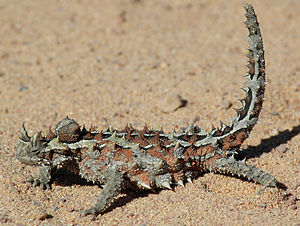
Molok (øgle) / Selvforsvar
En molok i Western Australia
Molok eller Tornet djævel er en australsk øgle i agam-familien. Det er den eneste art i slægten Moloch som derved er monotypisk.